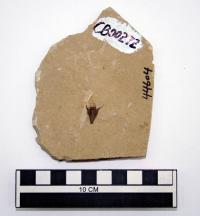
一个化石属于被子植物，其特征描述:单独保存的具刺果实化石。果实近倒三角形或椭圆形，少数呈横椭圆形；形体较大，长约6~10mm，宽约4~6mm。